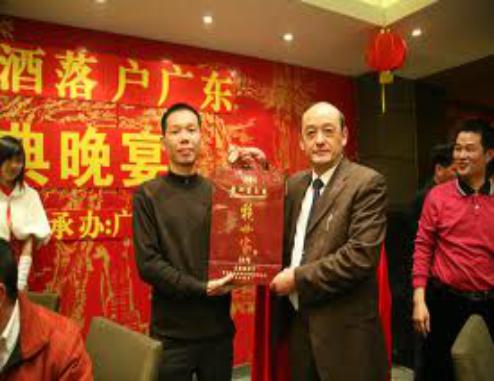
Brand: laimao
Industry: Food